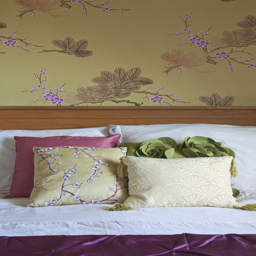
the bedroom from the old place .